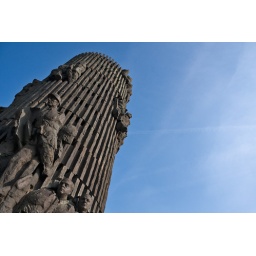
White trails on the sky above abstract heroes monument